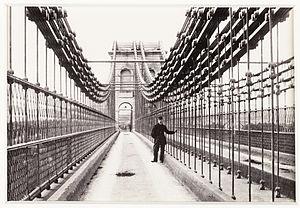
Le pont suspendu de Menai, dû à Thomas Telford, franchit le détroit de Menai, un bras de mer entre l'île d'Anglesey et le comté Gwynedd.